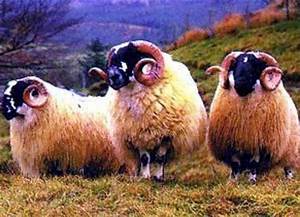
Label: sheep